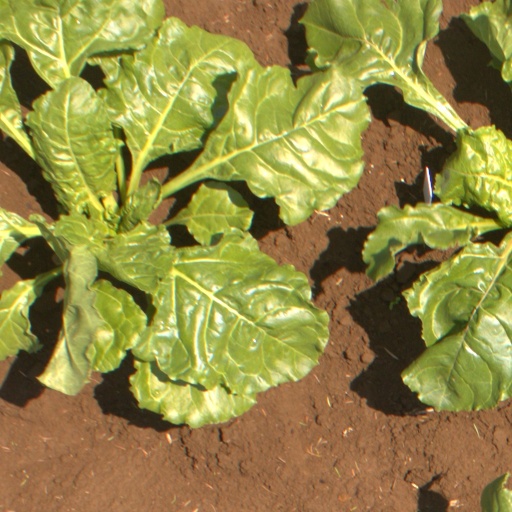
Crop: sugar beet